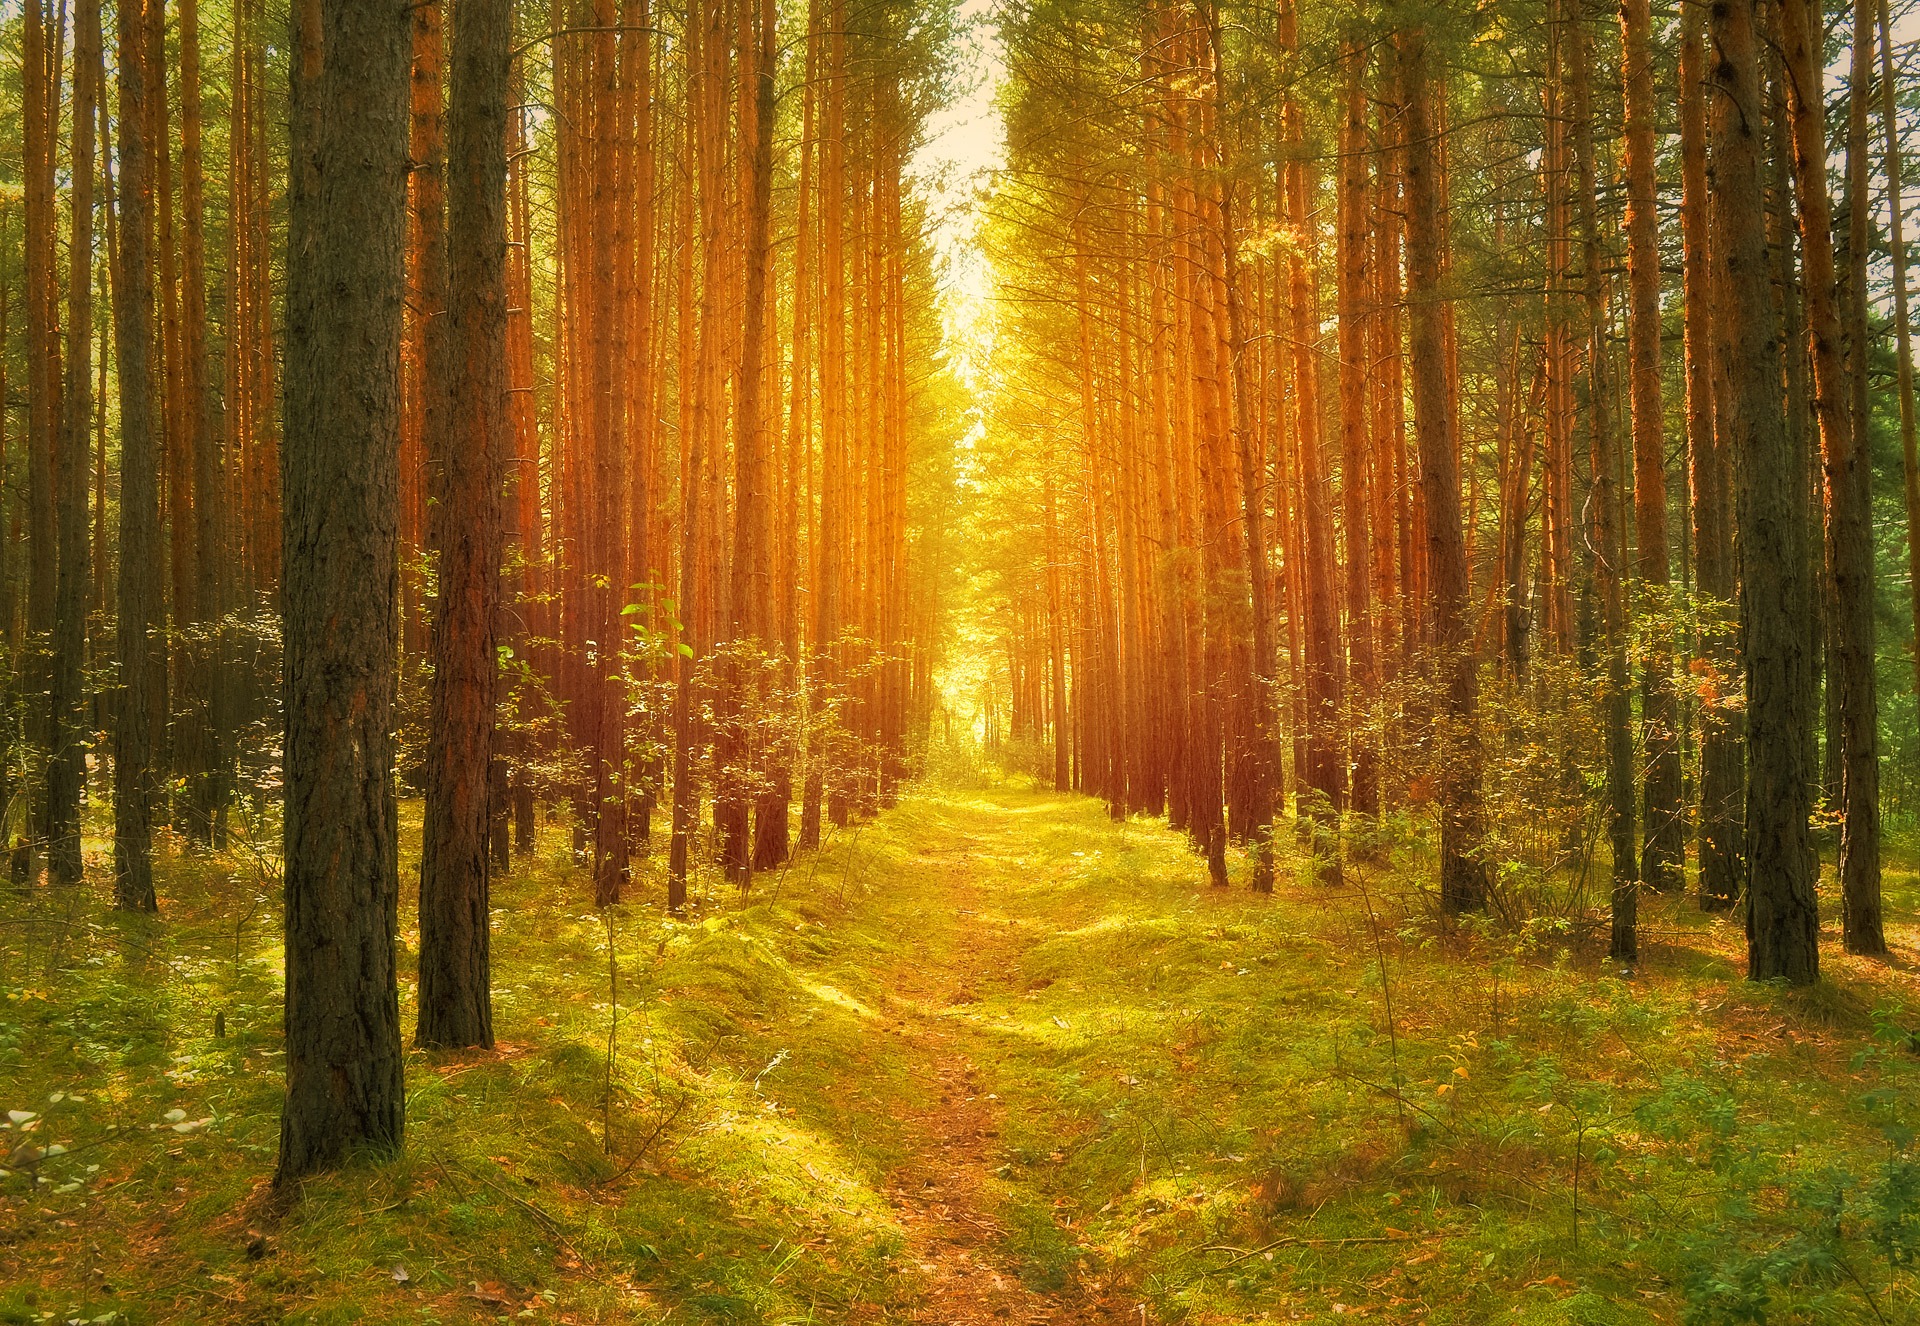
tree, forest, path, grass, wilderness, branch, light, sun, road, hiking, meadow, sunlight, leaf, moss, autumn, cozy, season, trees, twigs, spruce, berries, mushrooms, bright, deciduous, grove, woodland, habitat, larch, ecosystem, pine trees, biome, old growth forest, natural environment, geographical feature, atmospheric phenomenon, woody plant, temperate broadleaf and mixed forest, temperate coniferous forest